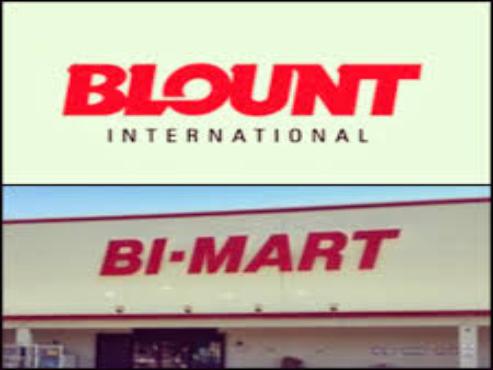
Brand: Bi-Mart
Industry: Transportation